Answer in natural language. Estimate the real world distances between objects in the image. Which object is closer to black modern dresser with metallic handles, simple wooden bench or Doorway? Choose between the following options: simple wooden bench or Doorway
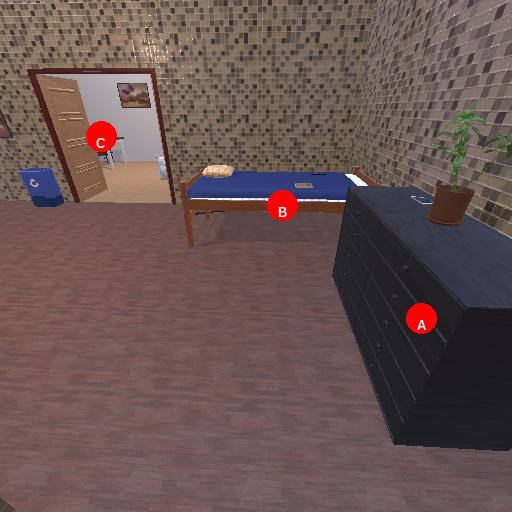
<answer>simple wooden bench</answer>